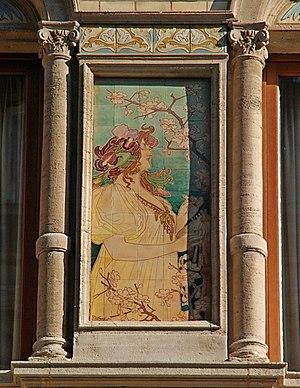
Grande Maison de Blanc, rue du Marché aux Poulets, 32-34 à Bruxelles (Belgique), céramiques de Privat Livemont
Henri Antoine Théodore Livemont, dit Privat-Livemont, est un peintre et affichiste belge, né le 9 octobre 1861 à Schaerbeek, et mort dans la même ville le 4 octobre 1936.
La « Grande Maison de Blanc » est un important témoin de l'Art nouveau en Belgique situé aux numéros 32-34 de la rue du Marché aux Poulets à Bruxelles.